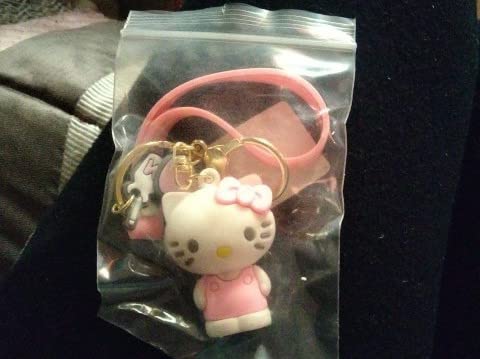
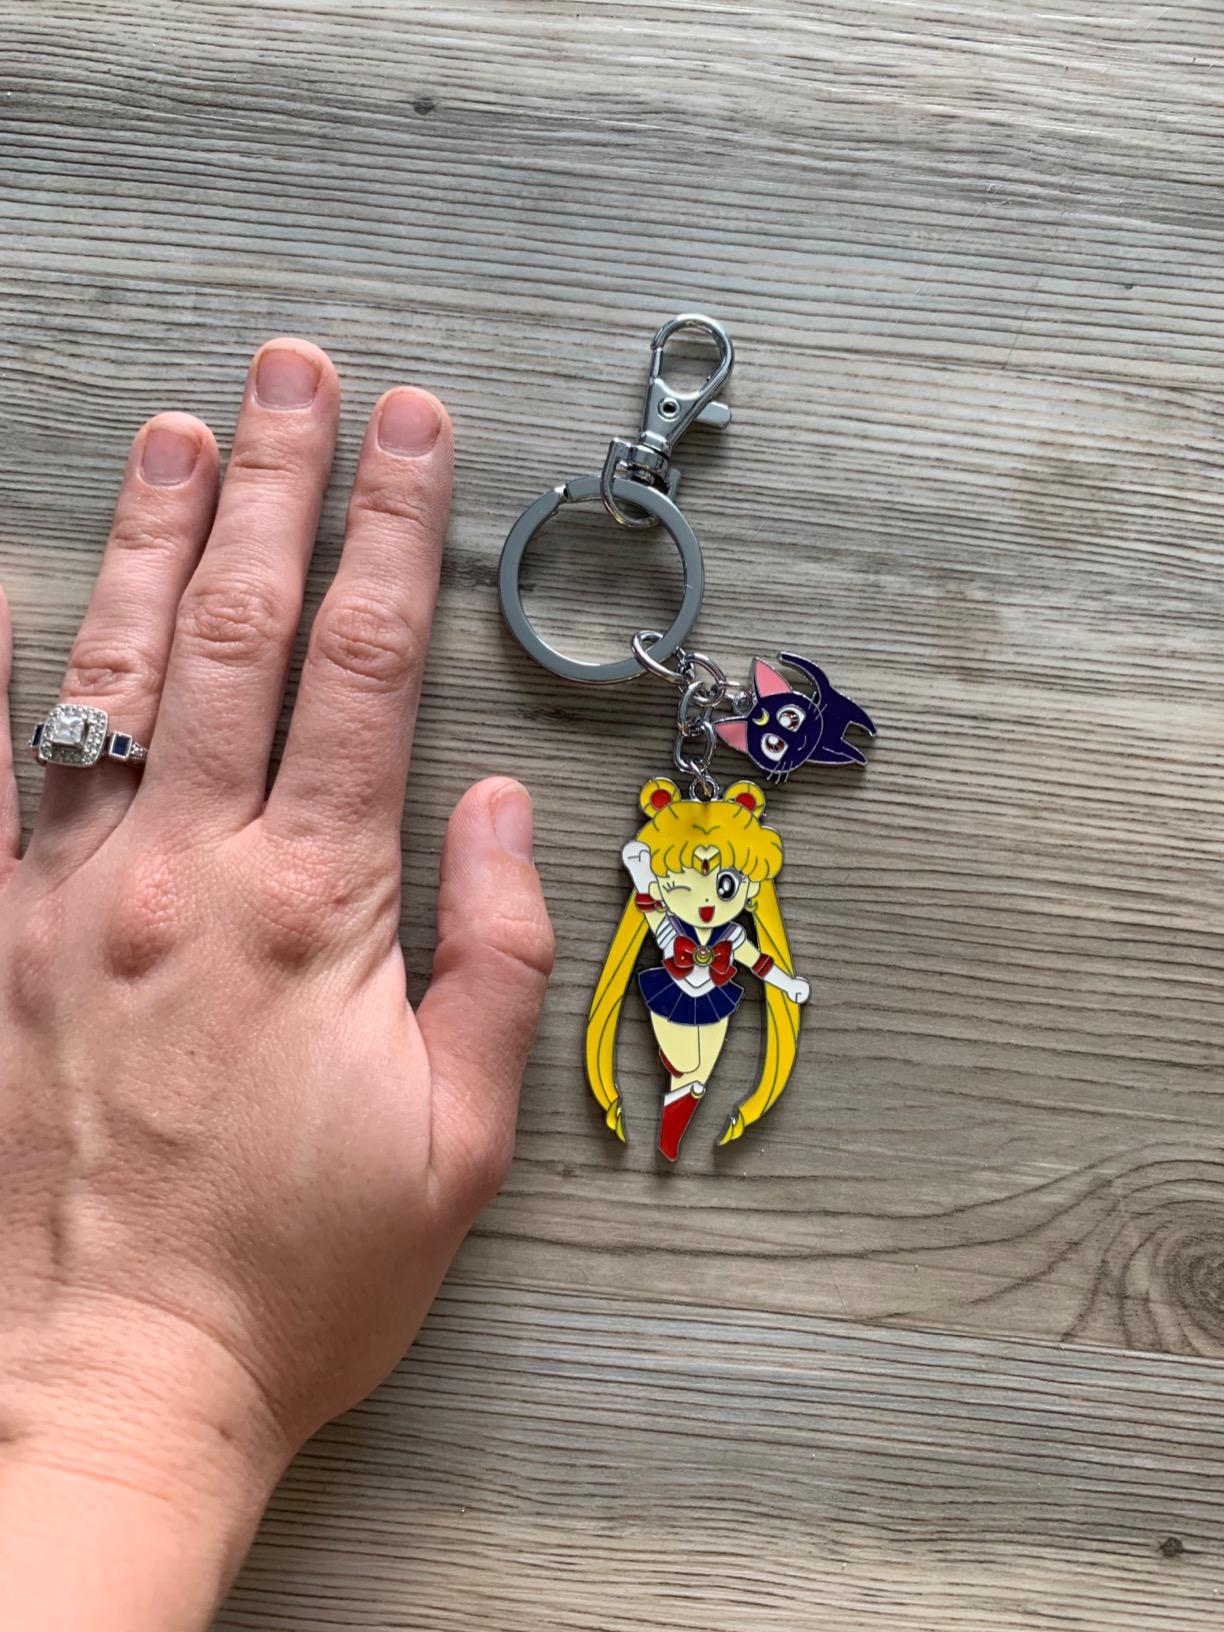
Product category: accessories_keychain
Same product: no